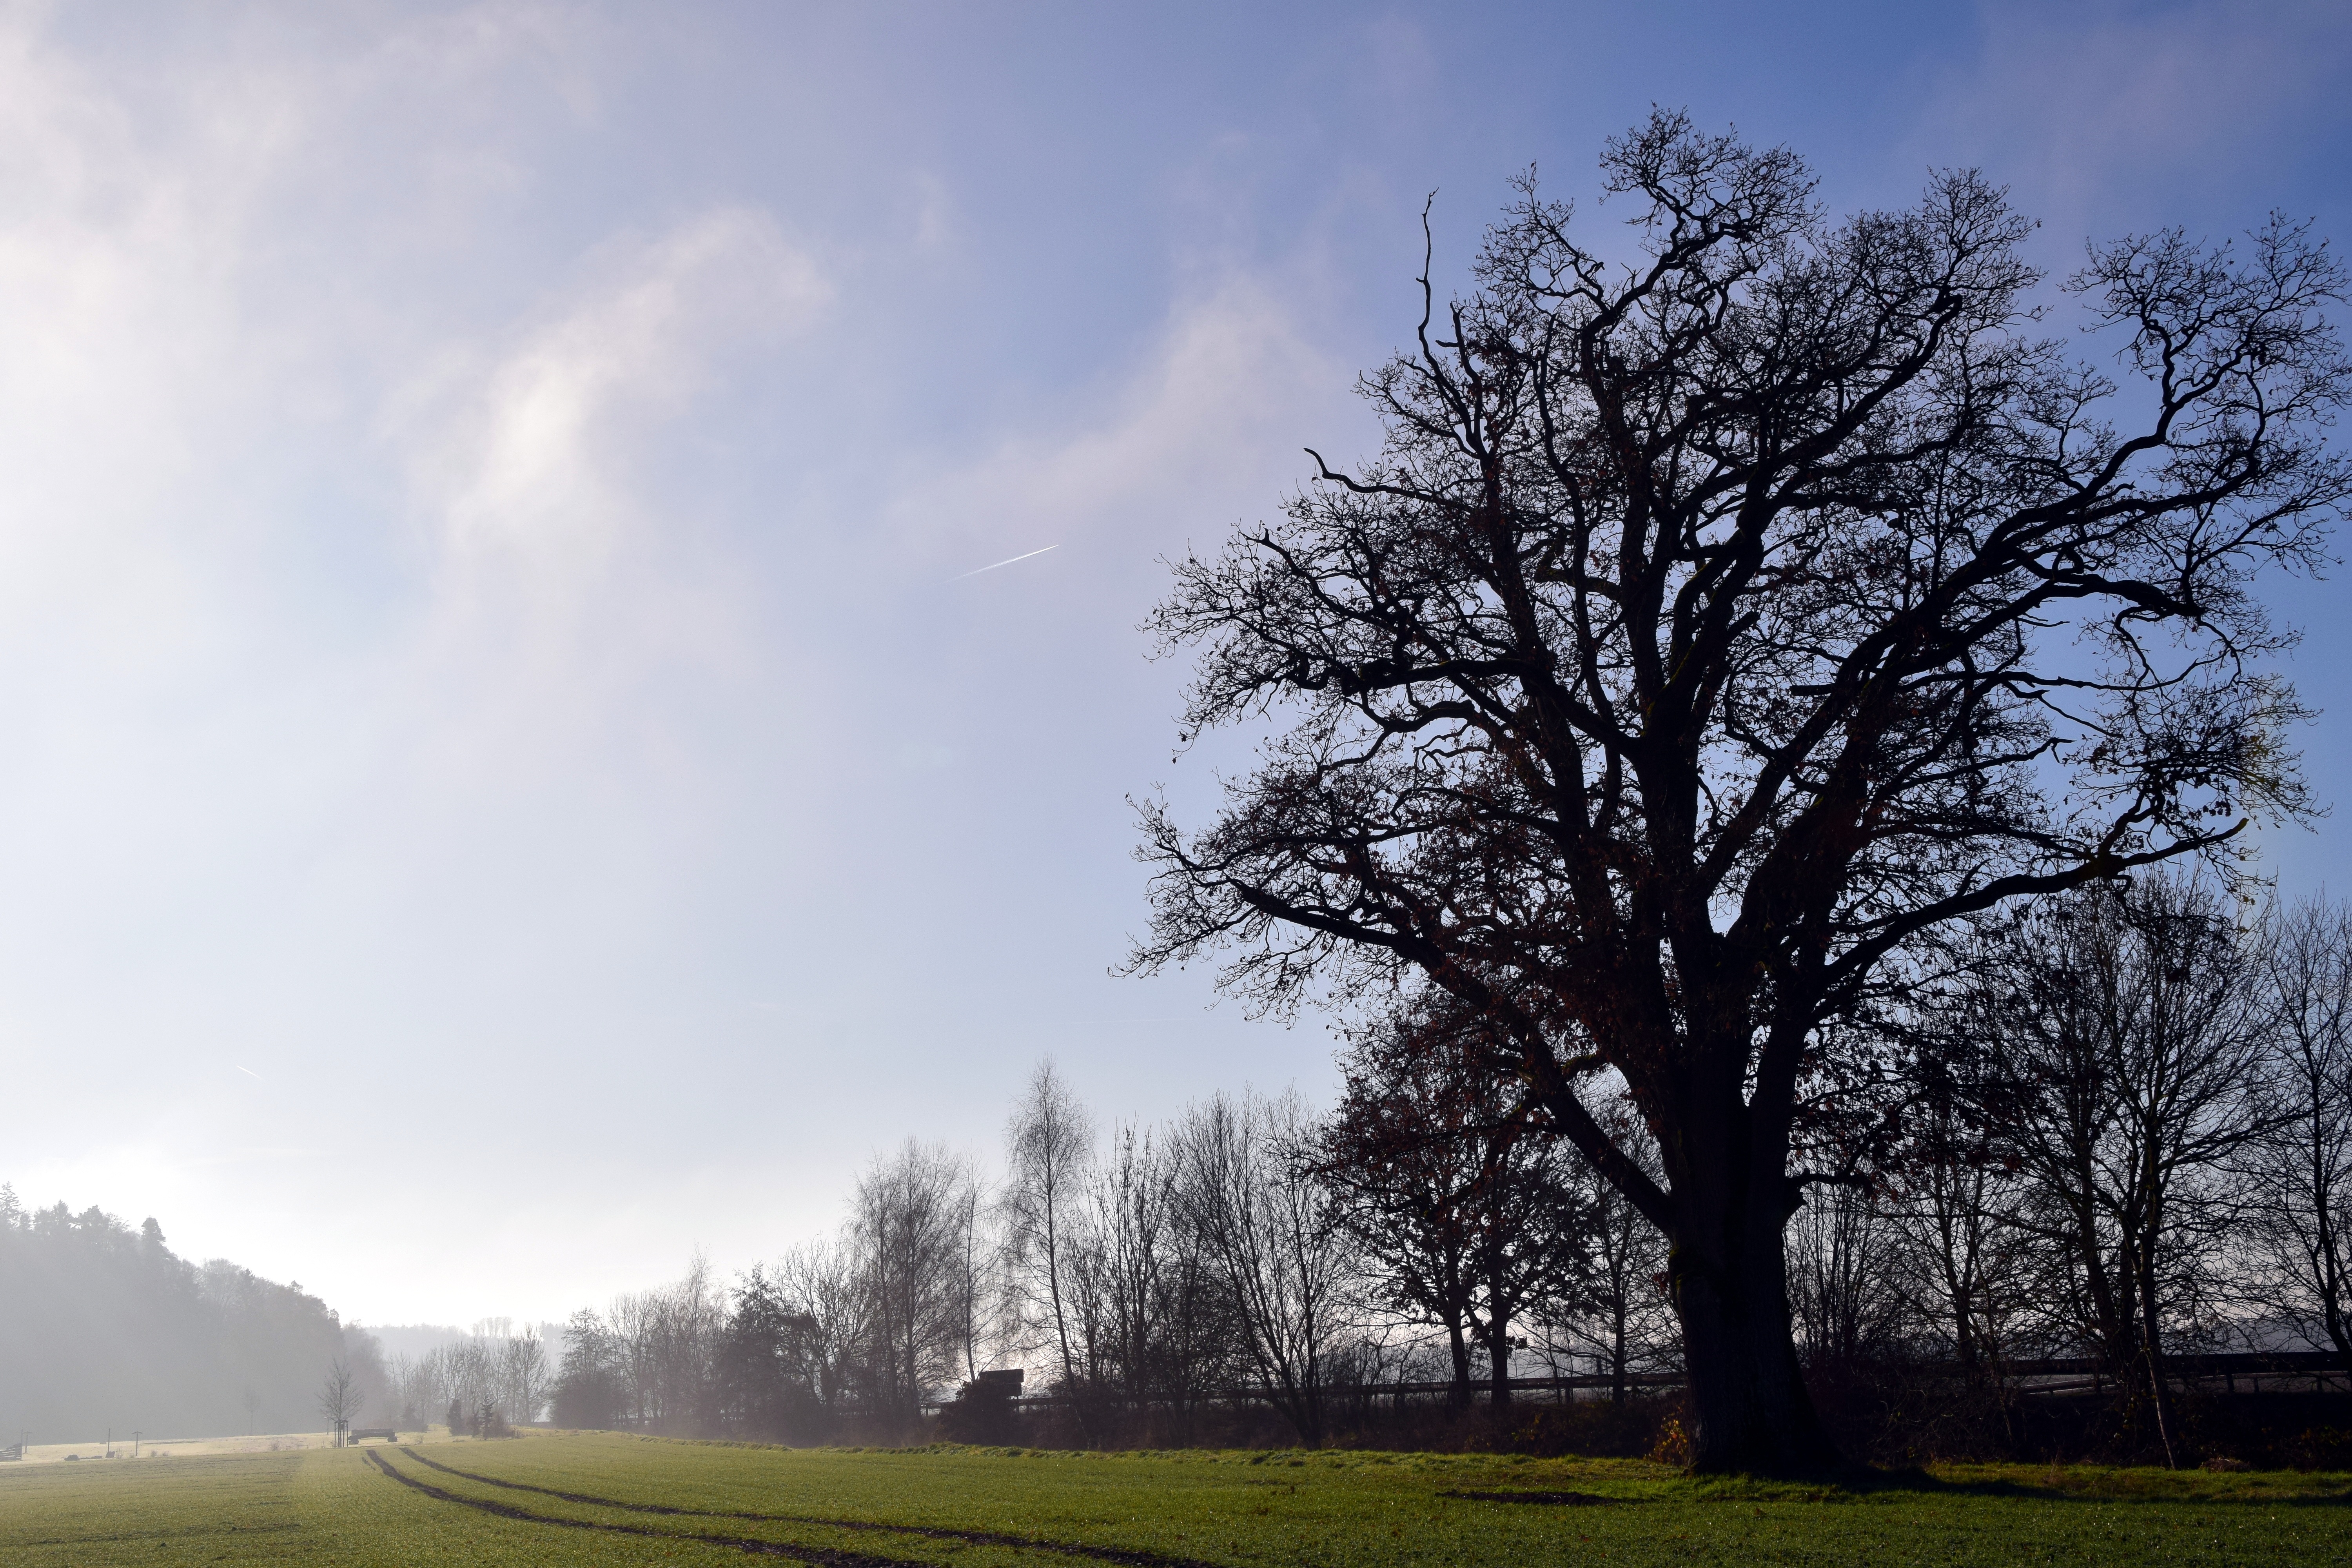
landscape, tree, nature, grass, horizon, branch, cold, winter, cloud, plant, sky, fog, mist, field, meadow, sunlight, morning, hill, blue, plain, outlook, december, quiet, mood, kahl, morning mist, rural area, bare tree, karg, atmospheric phenomenon, woody plant